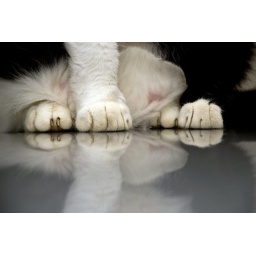
Silver car parked in a garage and a cat in love with car roofs. .